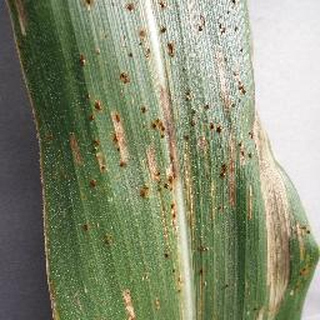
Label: corn_cercospora_leaf_spot